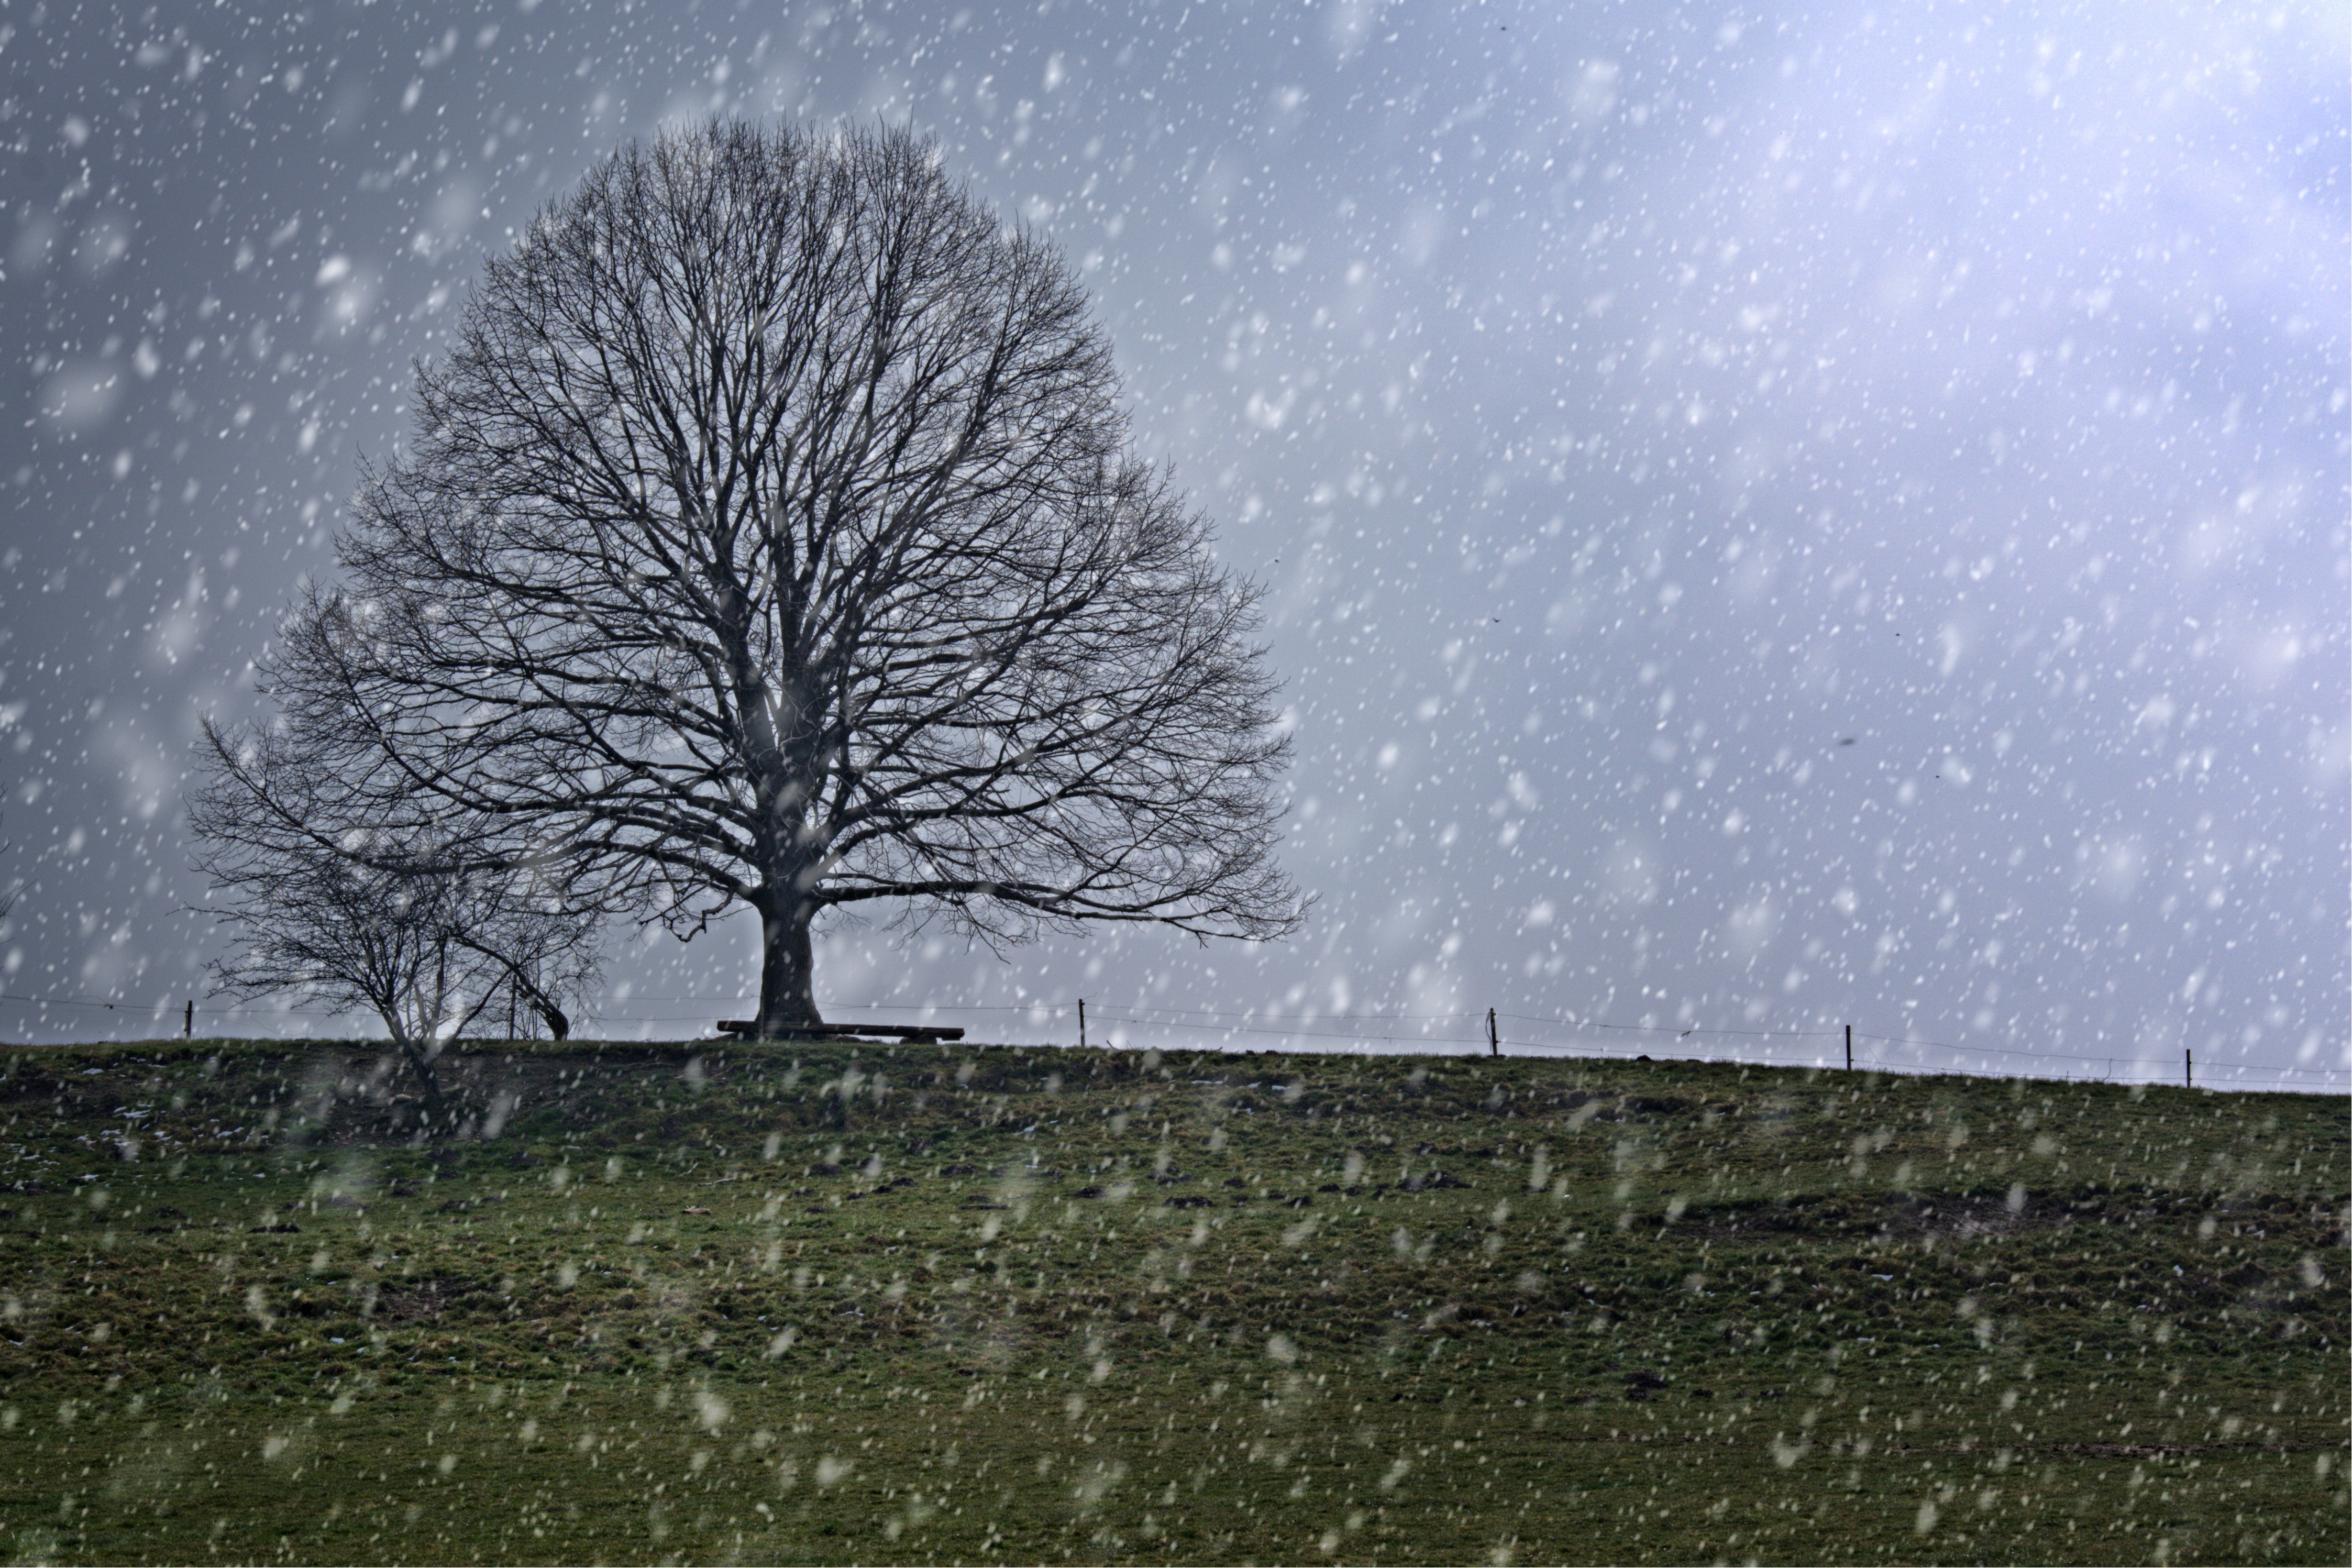
tree, nature, grass, branch, snow, winter, cloud, plant, sky, mist, sunlight, morning, leaf, wind, frost, reflection, weather, snowy, season, snowfall, wintry, freezing, individually, snow magic, atmospheric phenomenon, woody plant